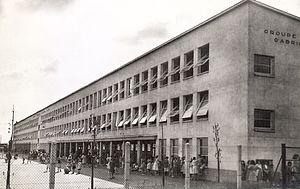
Bezons, groupe scolaire Gabriel Péri (inauguré le 14 septembre 1958)
Bezons est une commune du département du Val-d'Oise, en région Île-de-France. Ses habitants sont appelés les Bezonnais. Cette commune est située sur la rive droite de la Seine.